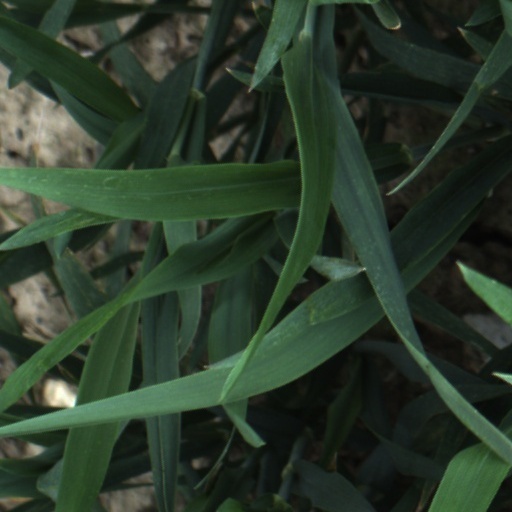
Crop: wheat